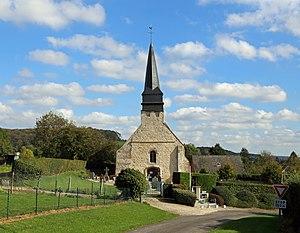
Sauchay-le-Bas (commune de Sauchay, département de la Seine-Maritime, France)
Sauchay est une commune française située dans le département de la Seine-Maritime en région Normandie.